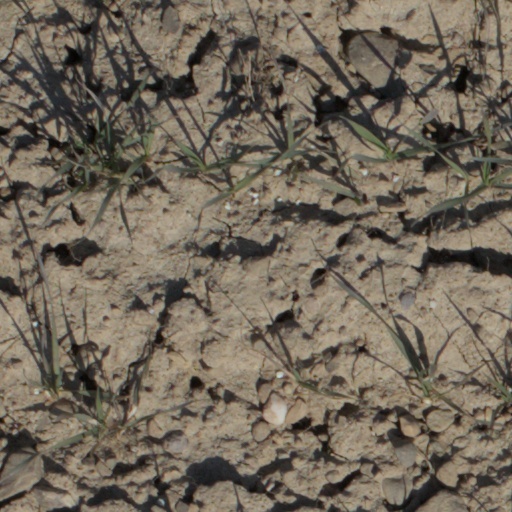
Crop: wheat